PRC-999K

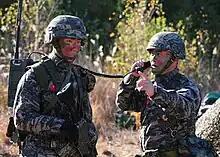
Network configuration training of Rep. of Korea Marine Corps 1st Division

The PRC-999K is a portable radio transceiver of the Republic of Korea Army. It is usually used by Companies & Battalions. It is developed and built by LIG Nex1. Formally, PRC-999K is the name of all equipment in the portable transceiver set. This set costs almost 8 million won (US$ 7,077.18) and weighs around 15 kg (using a Nickel–cadmium battery). The PRC-999K (RT-314K) variant is loaded with Electronic counter-countermeasure Modules.